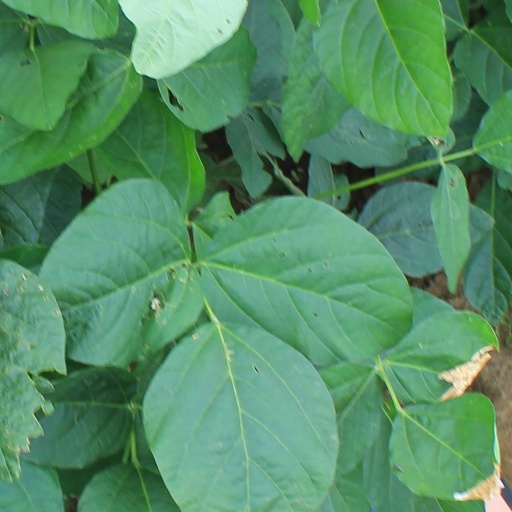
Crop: soybean